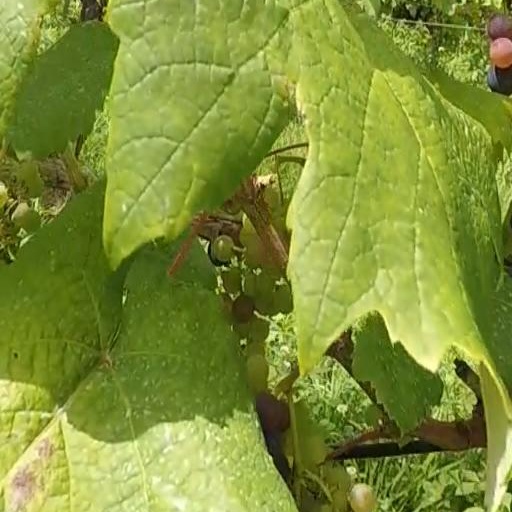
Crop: grape